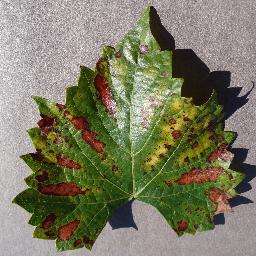
Label: Grape___Esca_(Black_Measles)